List of 4-H alumni

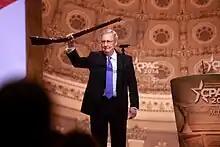
Mitch McConnell is the current U.S. Senate Minority Leader.

4-H alumni have participated in many fields. One out of every seven adults in the U.S. is a former 4-H member. Participation in 4-H events and activities, the value of projects completed, and the challenges and responsibilities experienced in 4-H have contributed to the personal and leadership development of 4-H alumni. A majority of alumni feel that 4-H experiences have also significantly contributed to their success in the workforce and that the knowledge and skills gained through 4-H continue to benefit them in their adult lives.